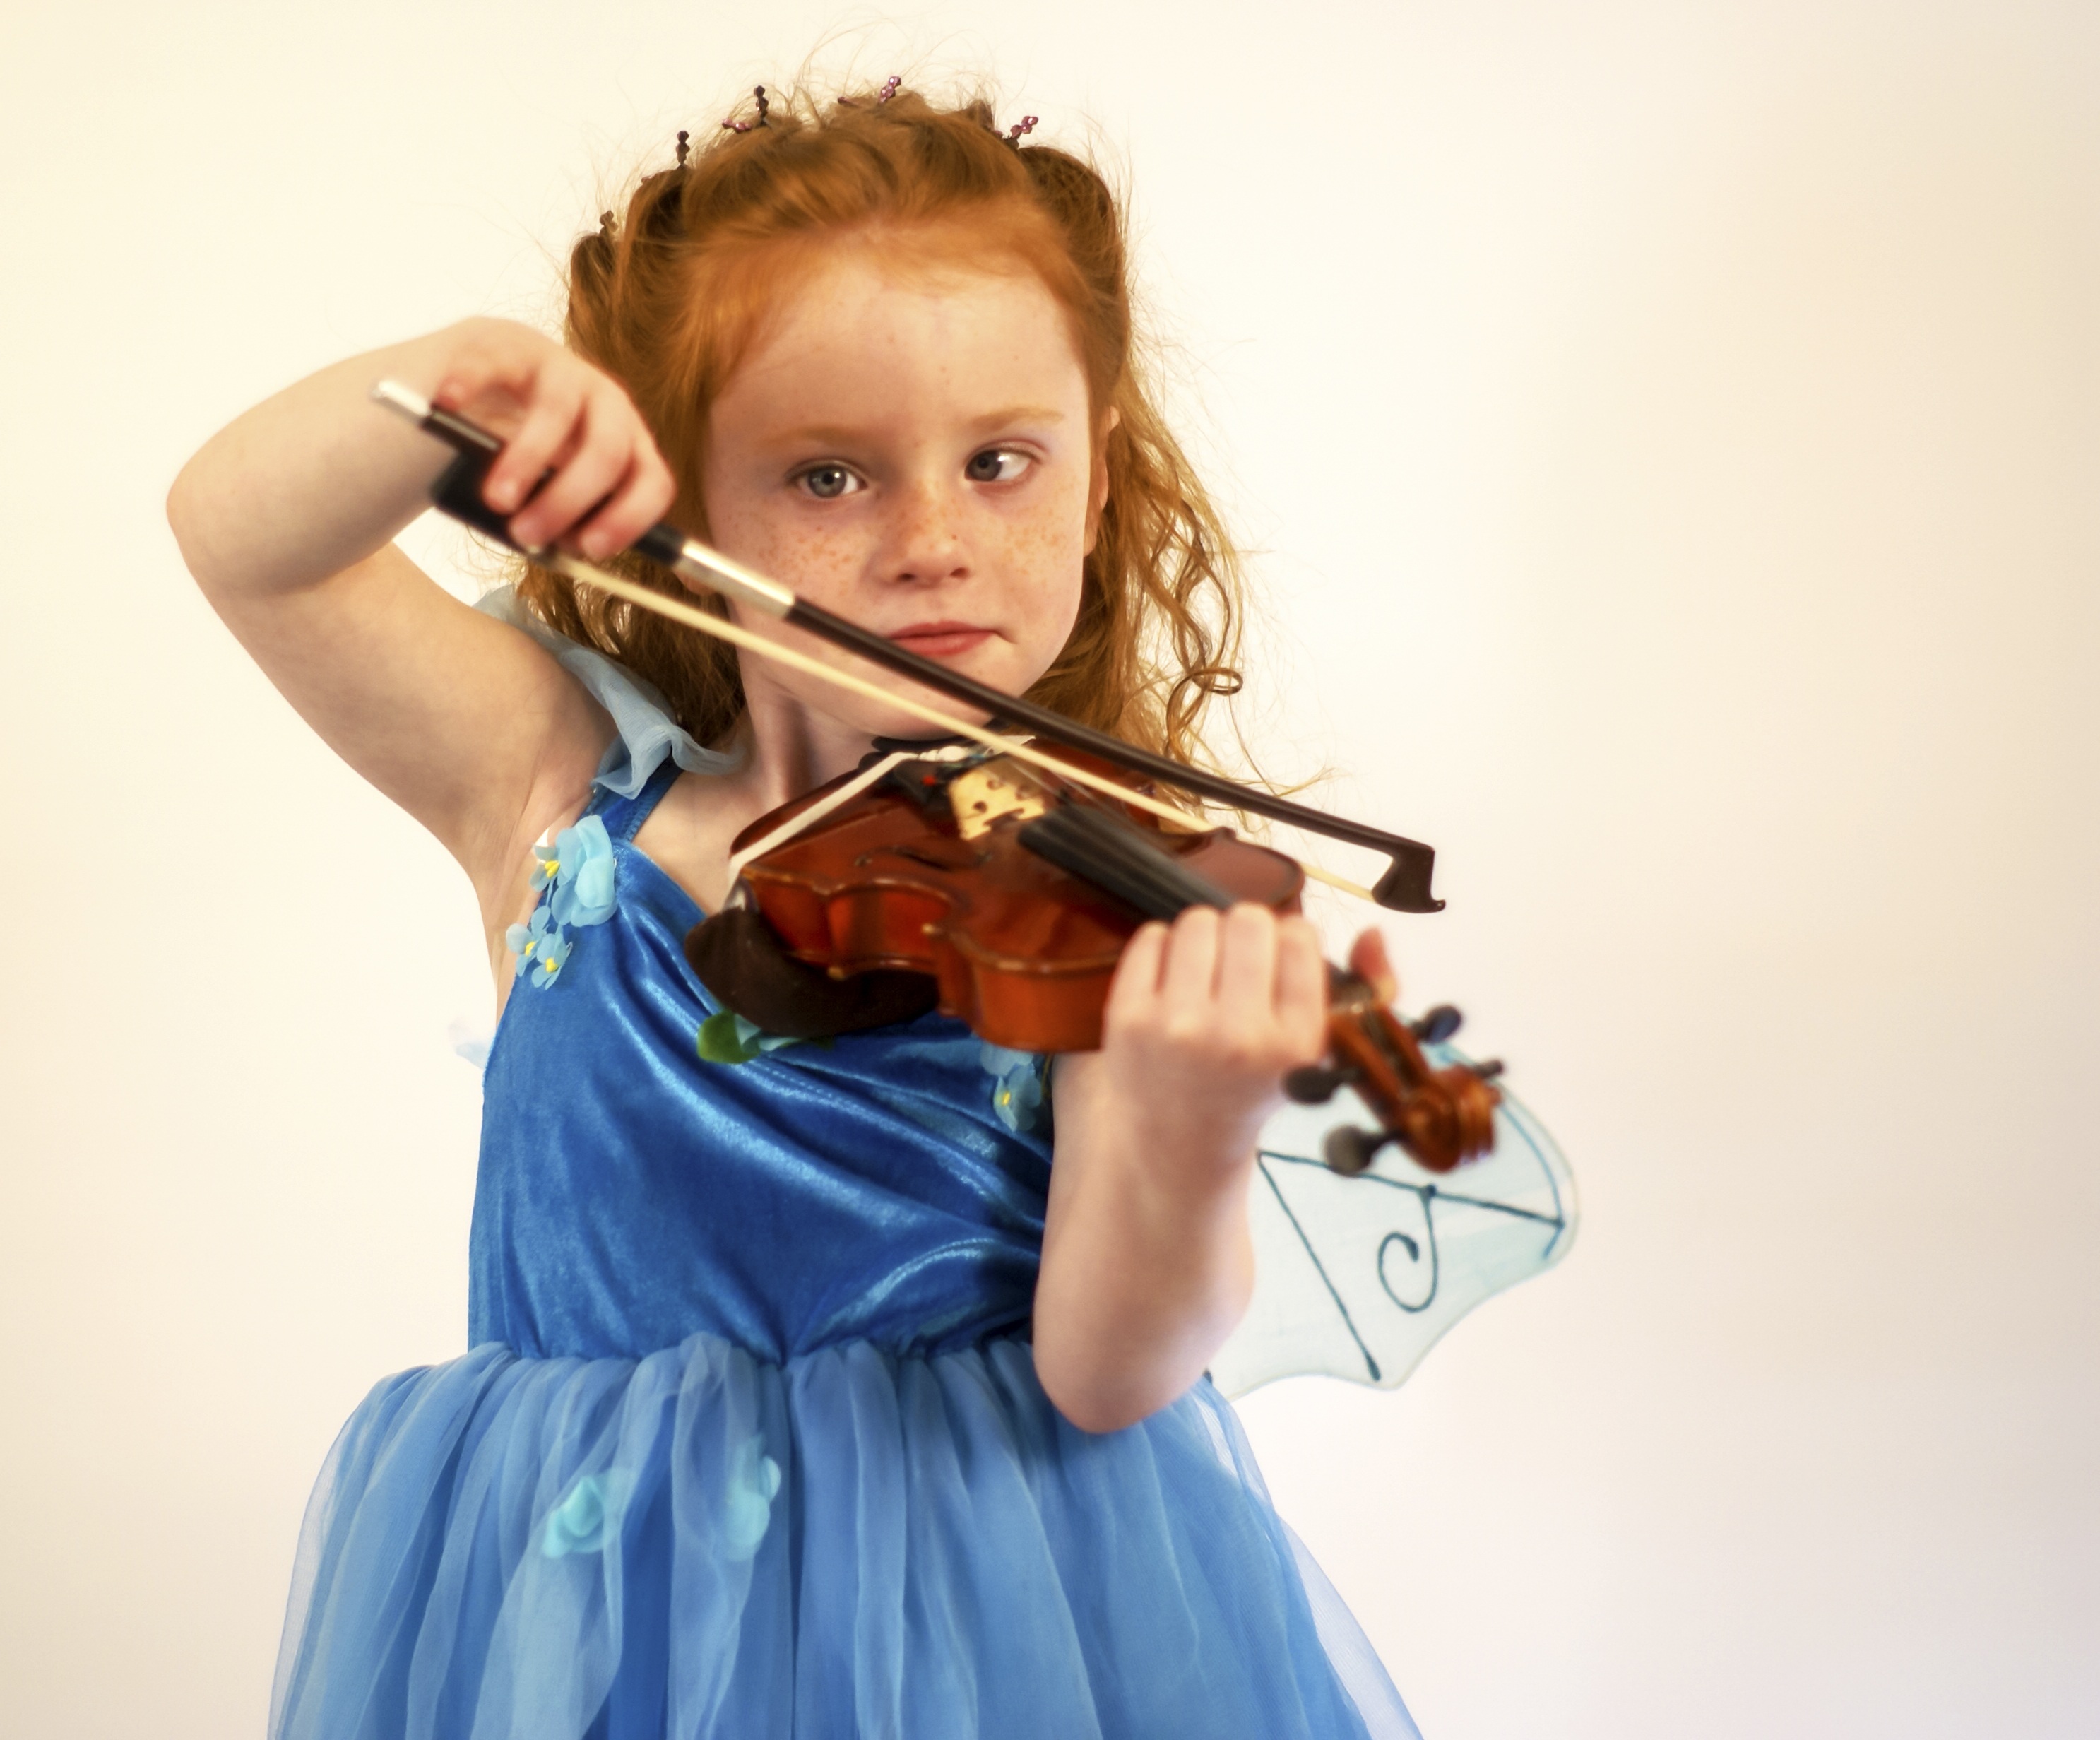
music, girl, instrument, child, musician, musical instrument, violin, singing, lesson, fairy, viola, violinist, fiddle, string instrument, bowed string instrument, violin family, violist